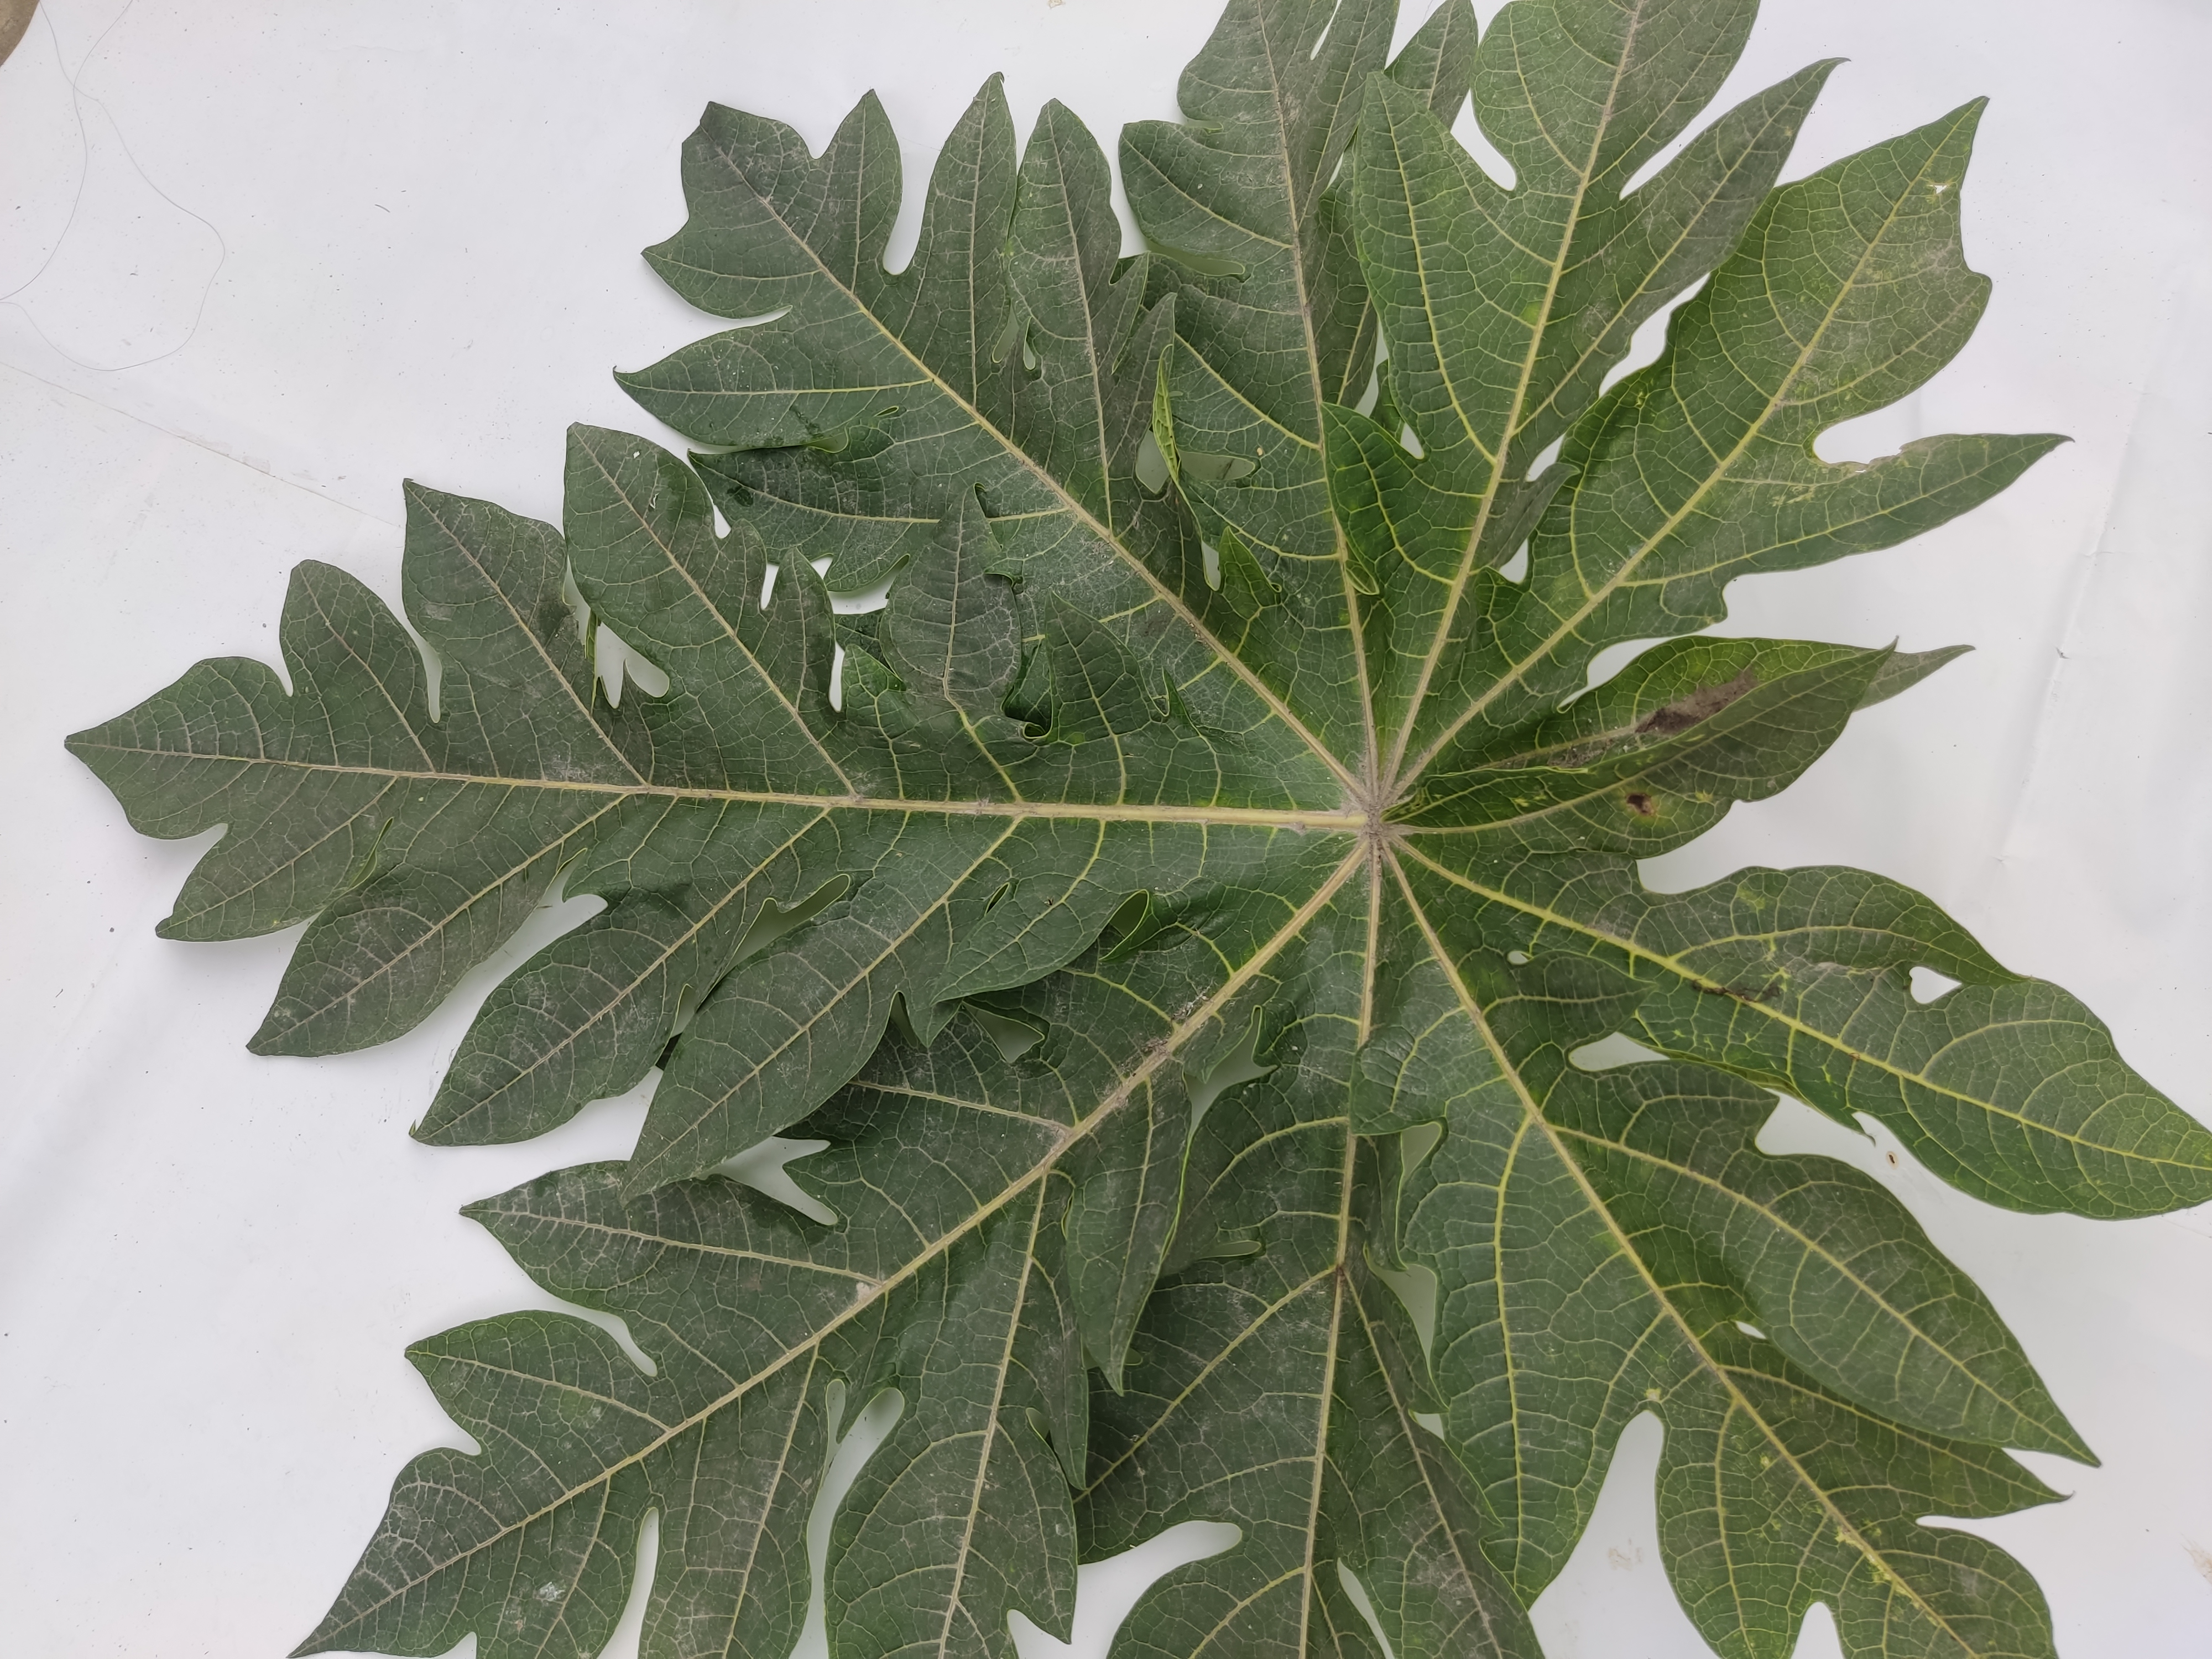
Label: Healthy Leaf